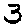
Label: 3